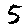
Label: 5